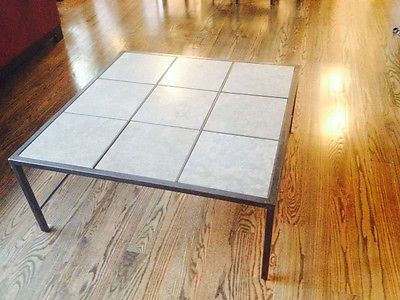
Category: table